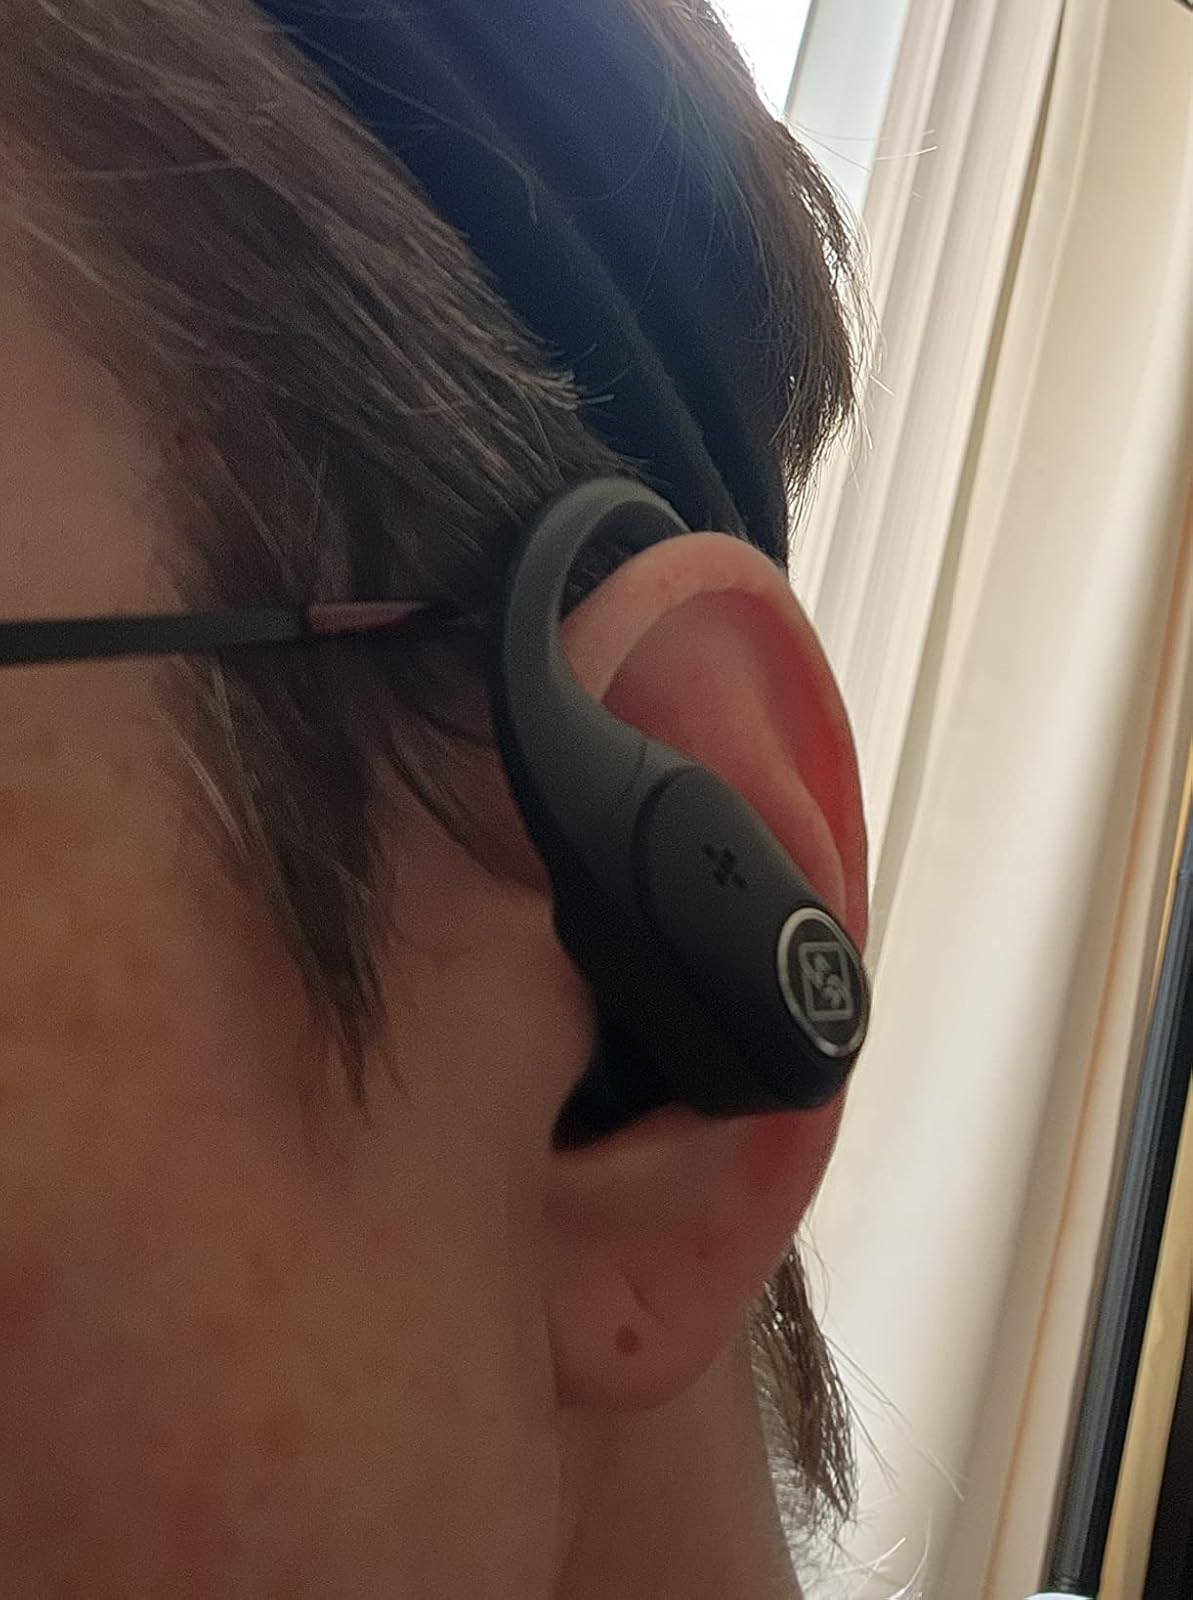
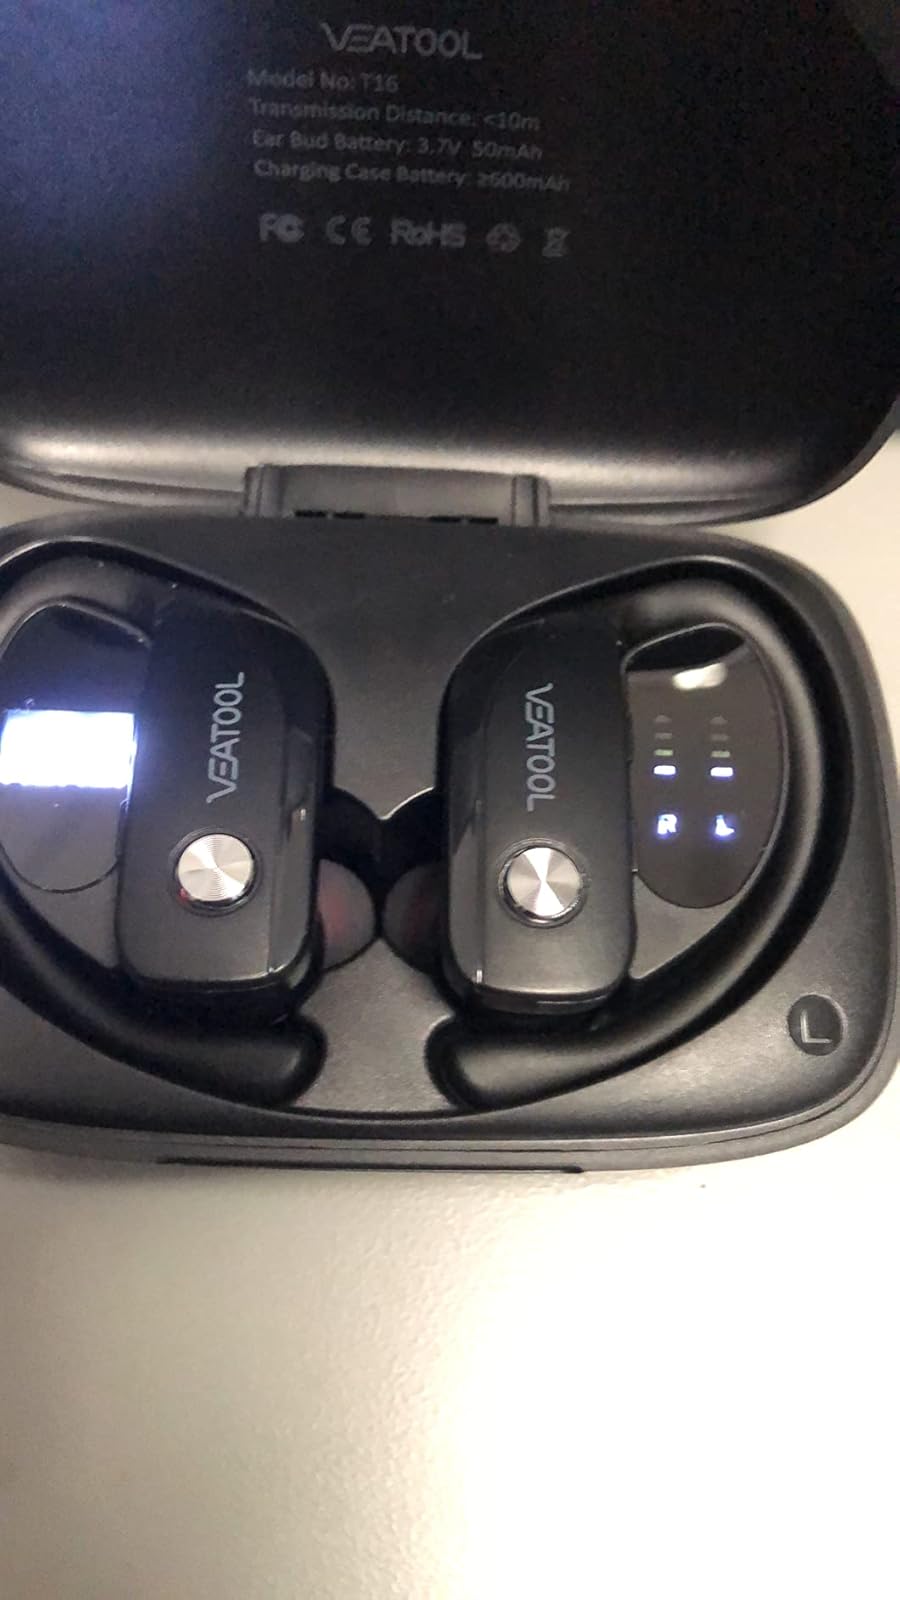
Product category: earbuds
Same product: no